Smirk

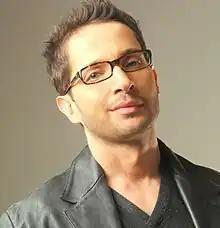
A man subtly smirking

A smirk is a smile evoking insolence, scorn, or offensive smugness, falling into the category of what Desmond Morris described as Deformed-compliment Signals.